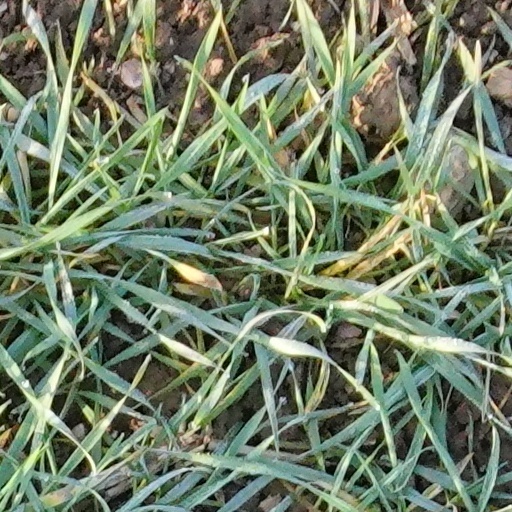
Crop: wheat